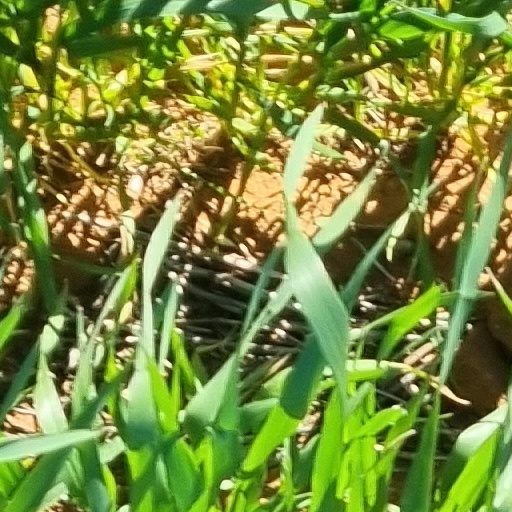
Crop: wheat